Forksville Covered Bridge

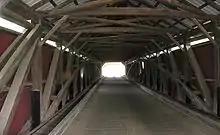
Bridge interior view showing Burr arches

The Forksville Covered Bridge was added to the NRHP on , 1980, in a Multiple Property Submission of seven Covered Bridges of Bradford, Sullivan and Lycoming Counties. The 2009 National Bridge Inventory (NBI) lists the covered bridge as long, with a roadway wide, and a maximum load of . According to the NRHP, the bridge's "road surface width" is , which is only sufficient for a single lane of traffic. As of 2011, each portal has a small sign reading "1850 Sadler Rogers" at the top, above a sign with the posted clearance height of , and a "No Trucks Allowed" sign hanging below these.